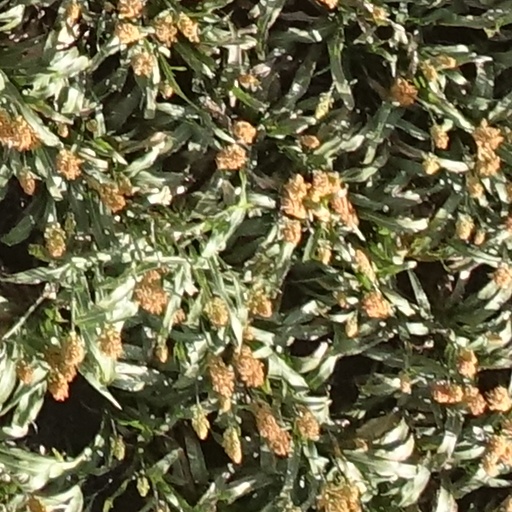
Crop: sorghum